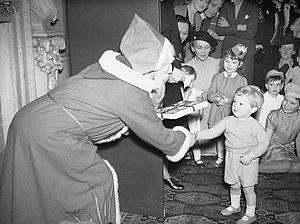
Winston Spencer Churchill, est un homme politique britannique, membre du Parti conservateur, petit-fils de Winston Churchill et fils de Randolph Churchill et de Pamela Digby. Appelé "Baby Winston" puis "Young Winston" dans la famille pour le distinguer de son grand-père.